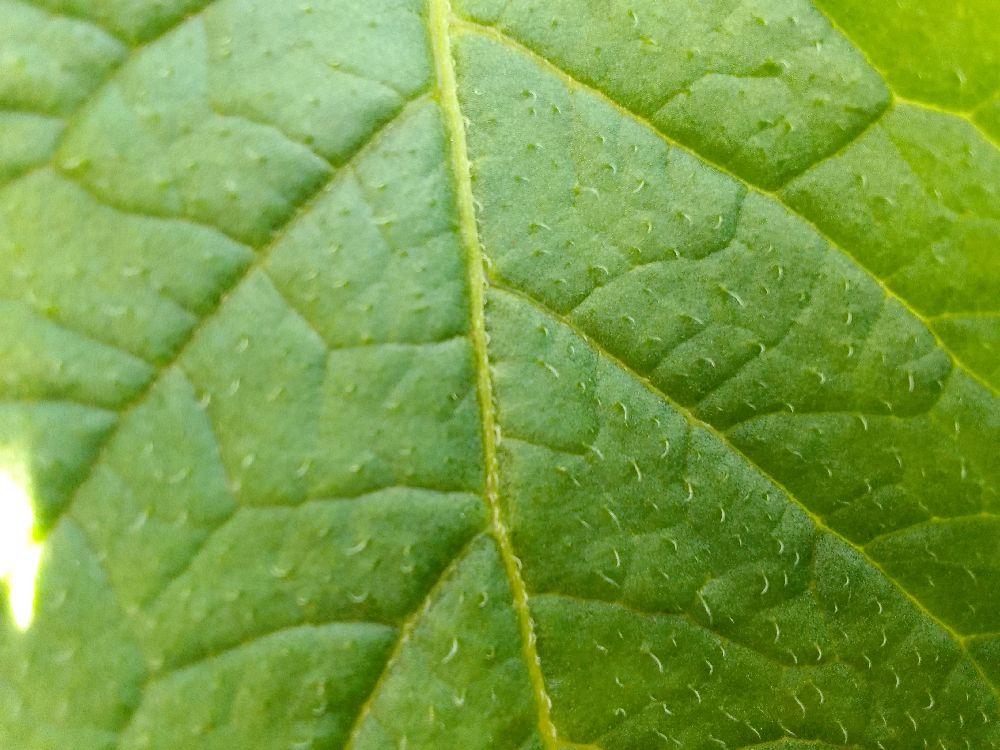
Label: Healthy